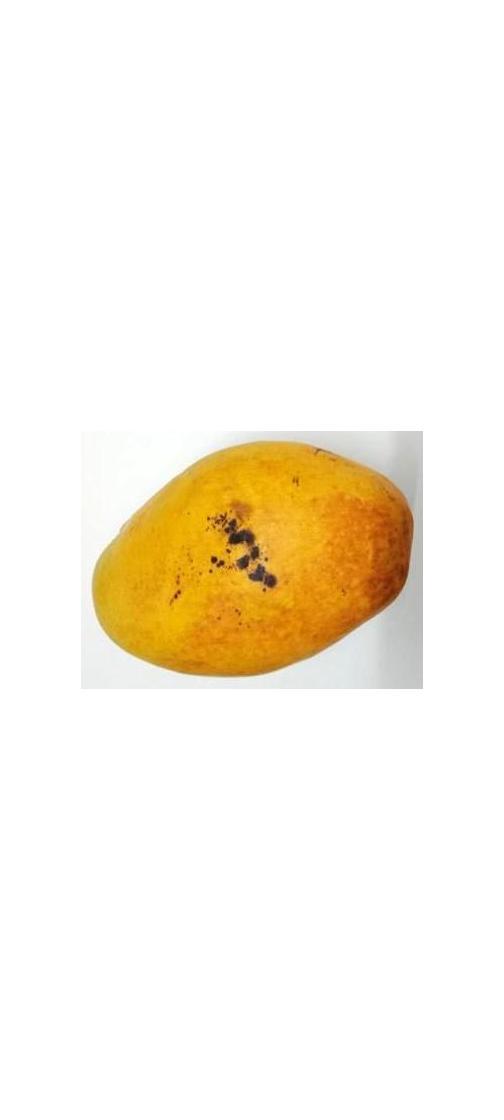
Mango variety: Bari-11